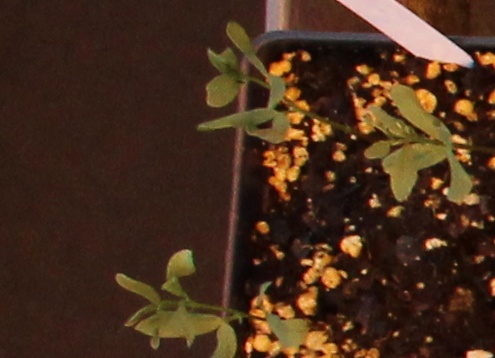
Label: Lentil